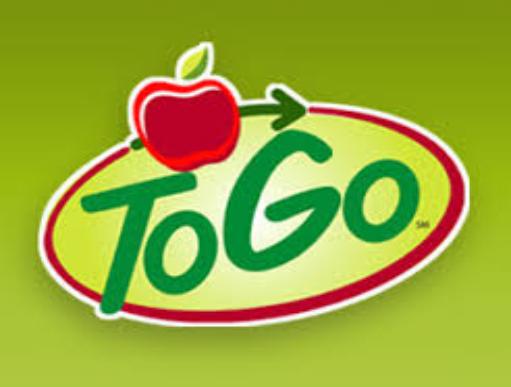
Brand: Applebee's
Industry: Food